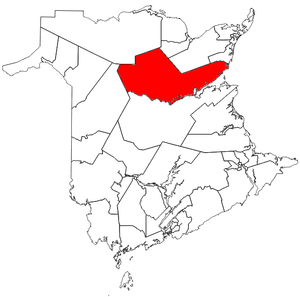
Baie-de-Miramichi—Neguac est une circonscription électorale provinciale du Nouveau-Brunswick représentée à l'Assemblée législative depuis 1974.